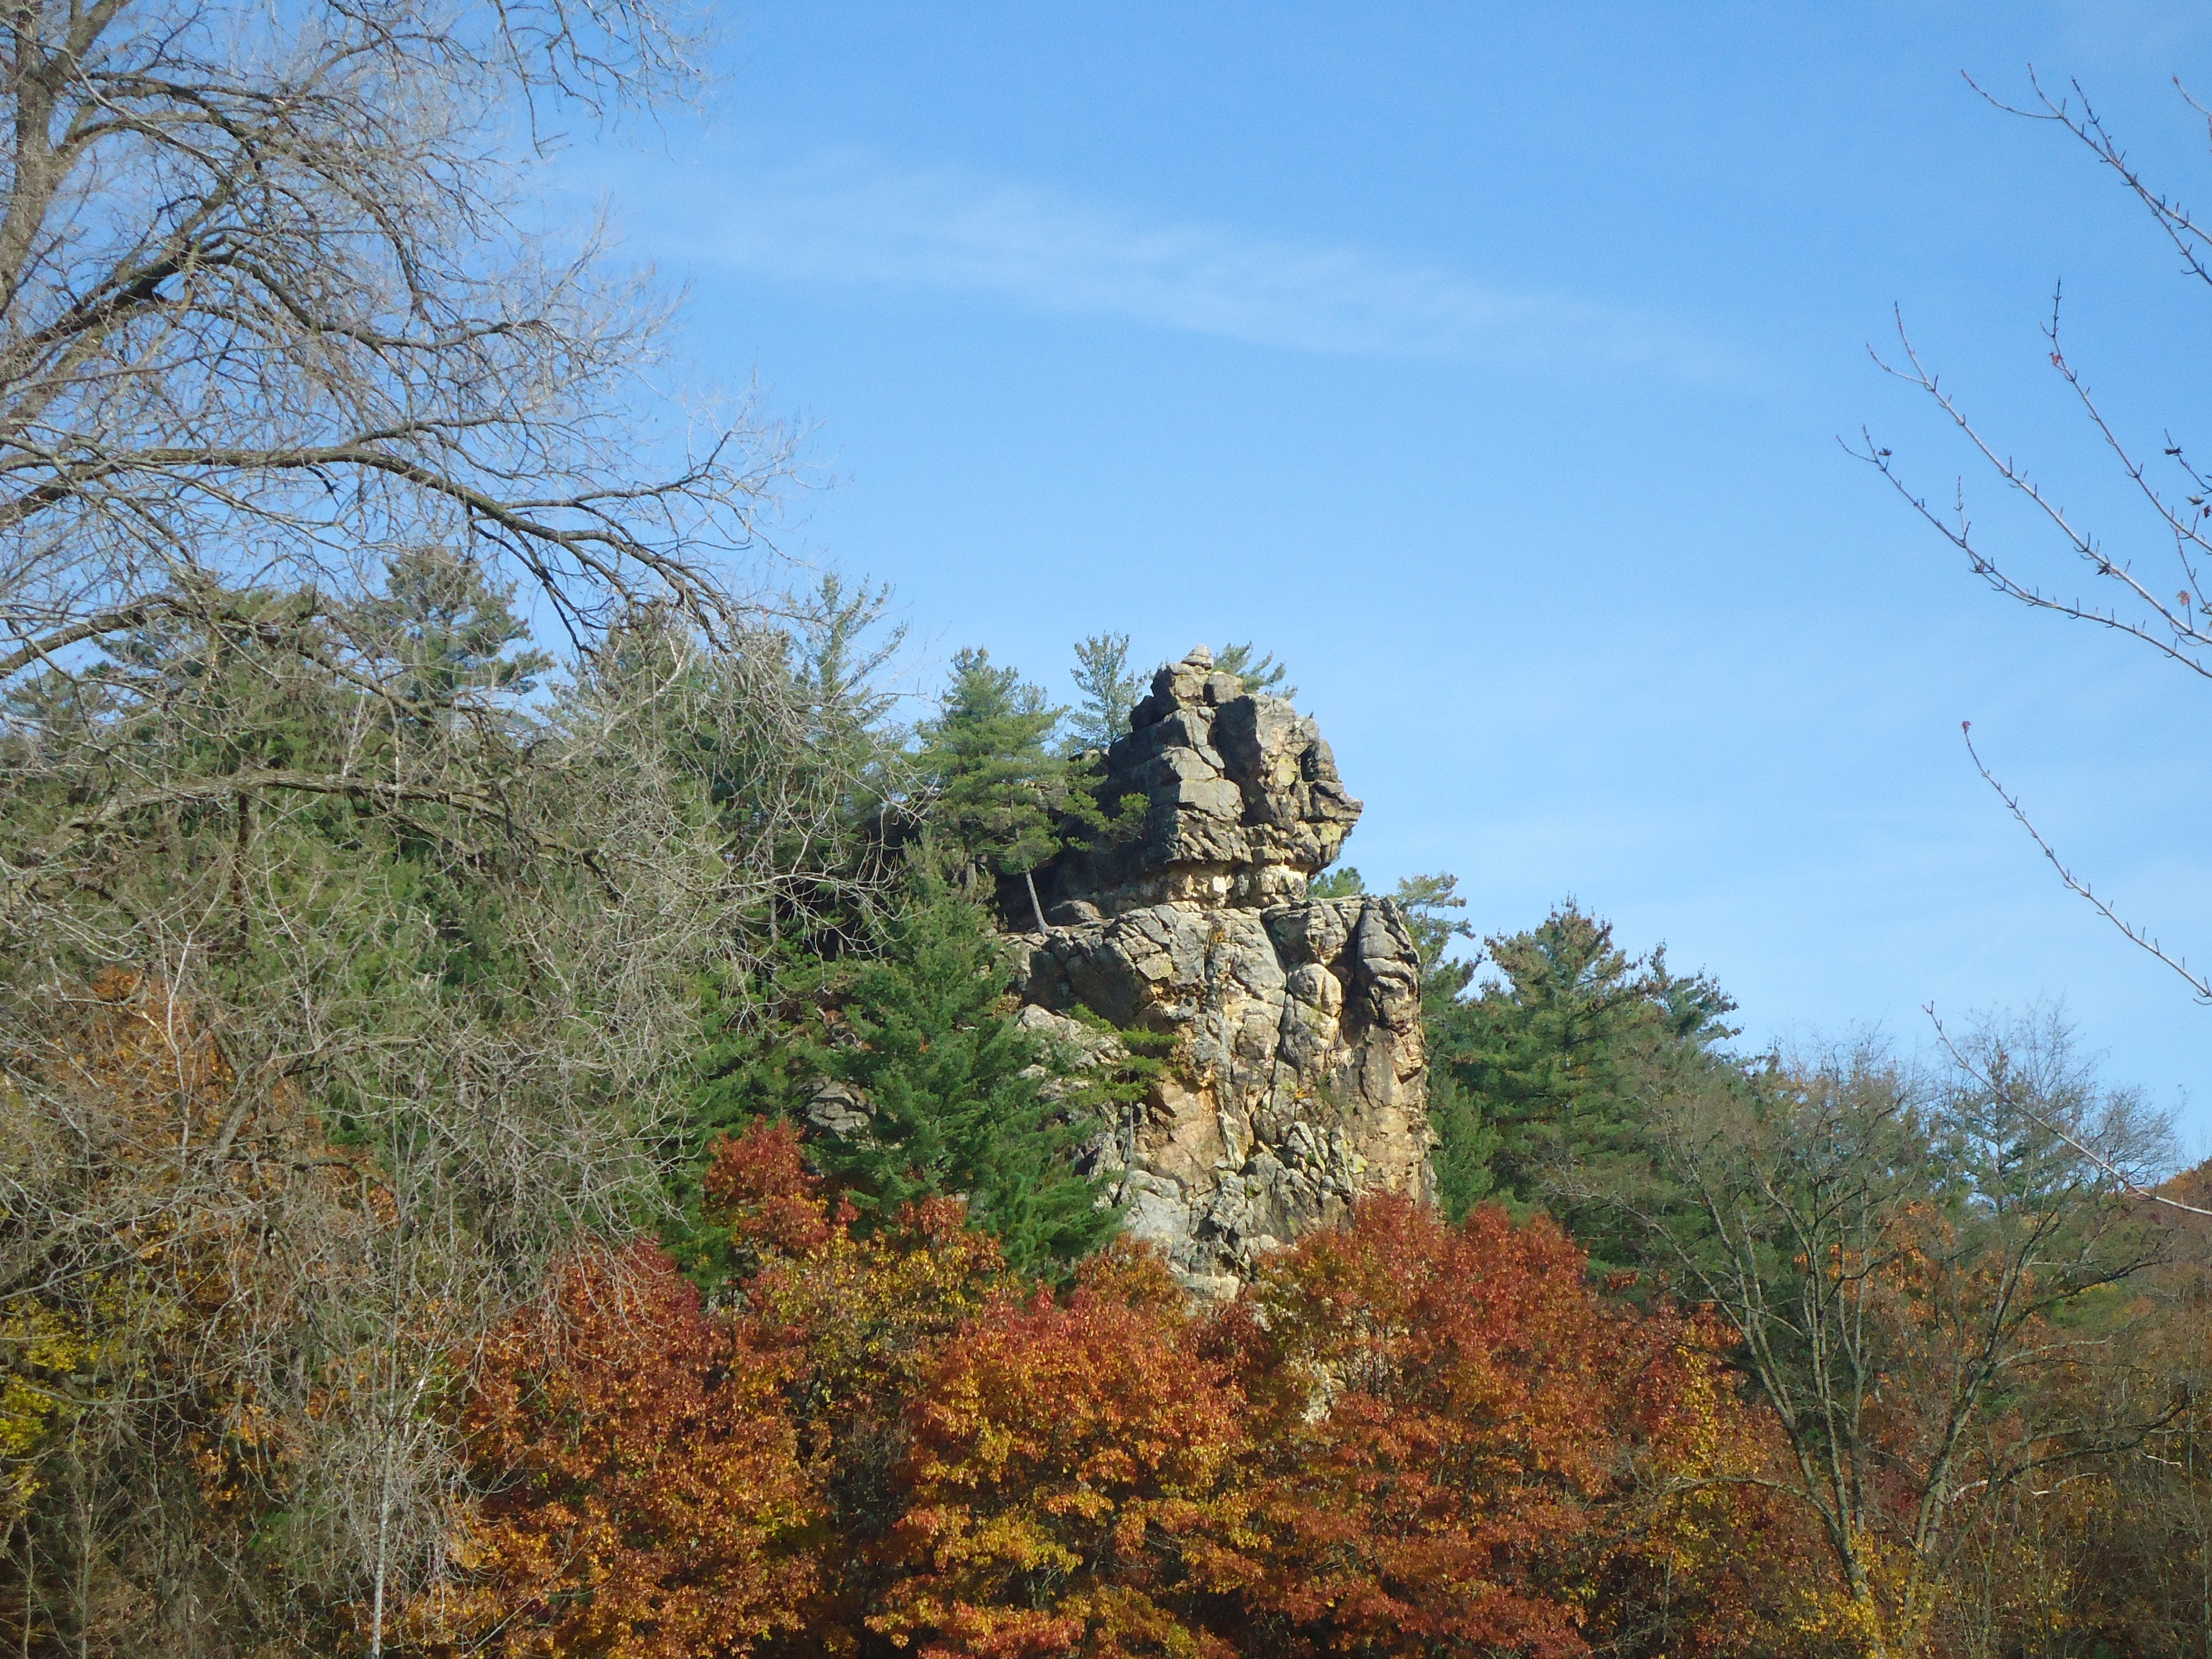
tree, nature, forest, rock, wilderness, mountain, plant, sky, trail, leaf, fall, foliage, autumn, season, ridge, trees, woods, outside, clouds, woodland, ecosystem, wisconsin, state park, biome, woody plant, governor dodge's